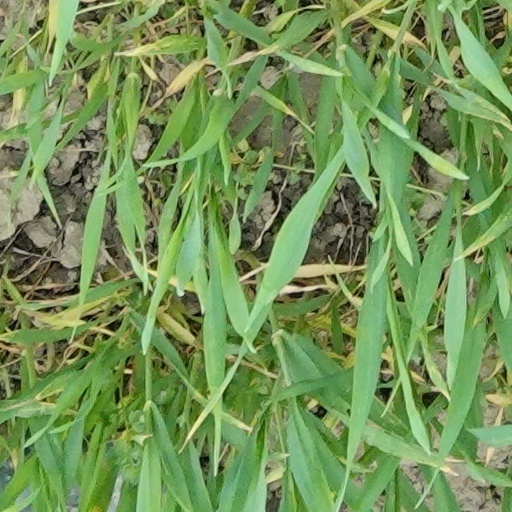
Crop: wheat